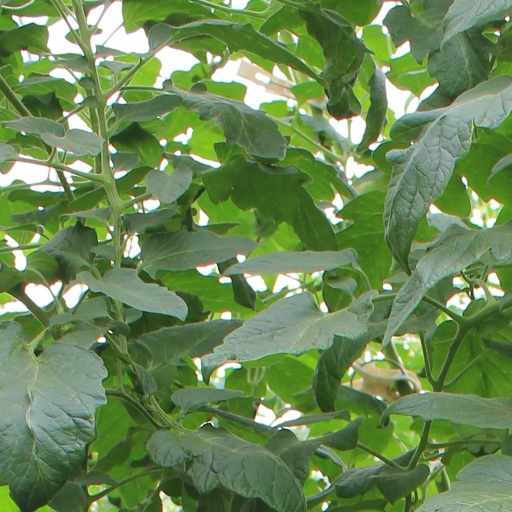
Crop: tomato